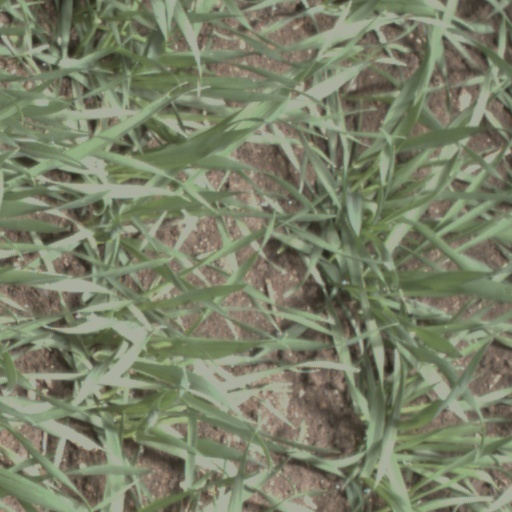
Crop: wheat